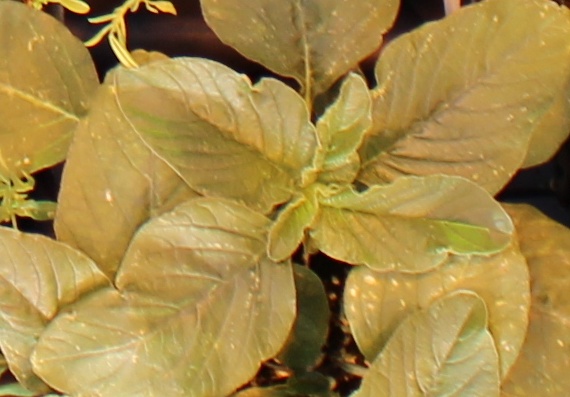
Label: Redroot Pigweed